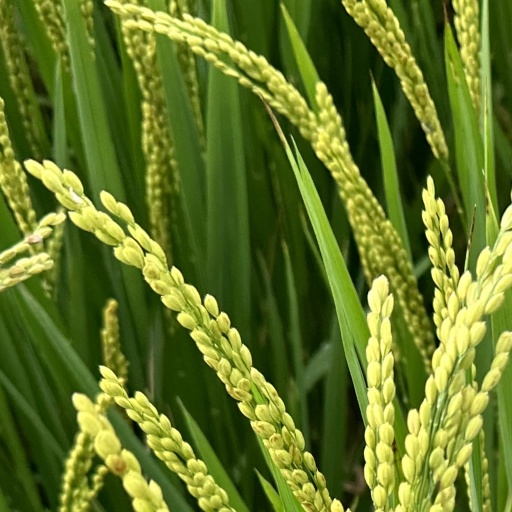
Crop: rice